Sabotage (rapper)

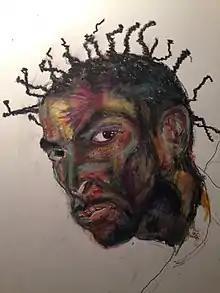
Sabotage

Mauro Mateus dos Santos (April 3, 1973 – January 24, 2003), better known by his stage name Sabotage, was a Brazilian rapper and songwriter from São Paulo.